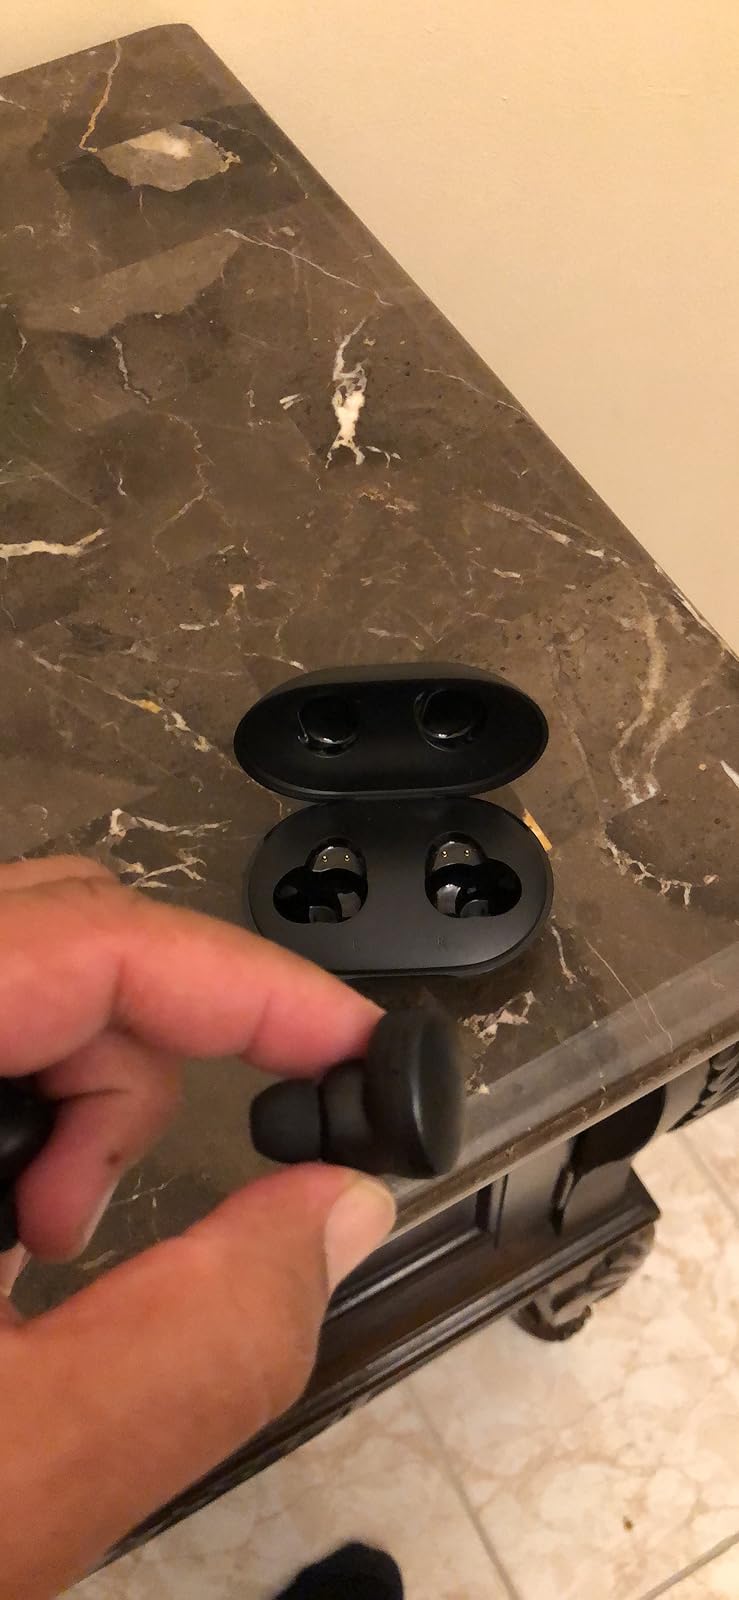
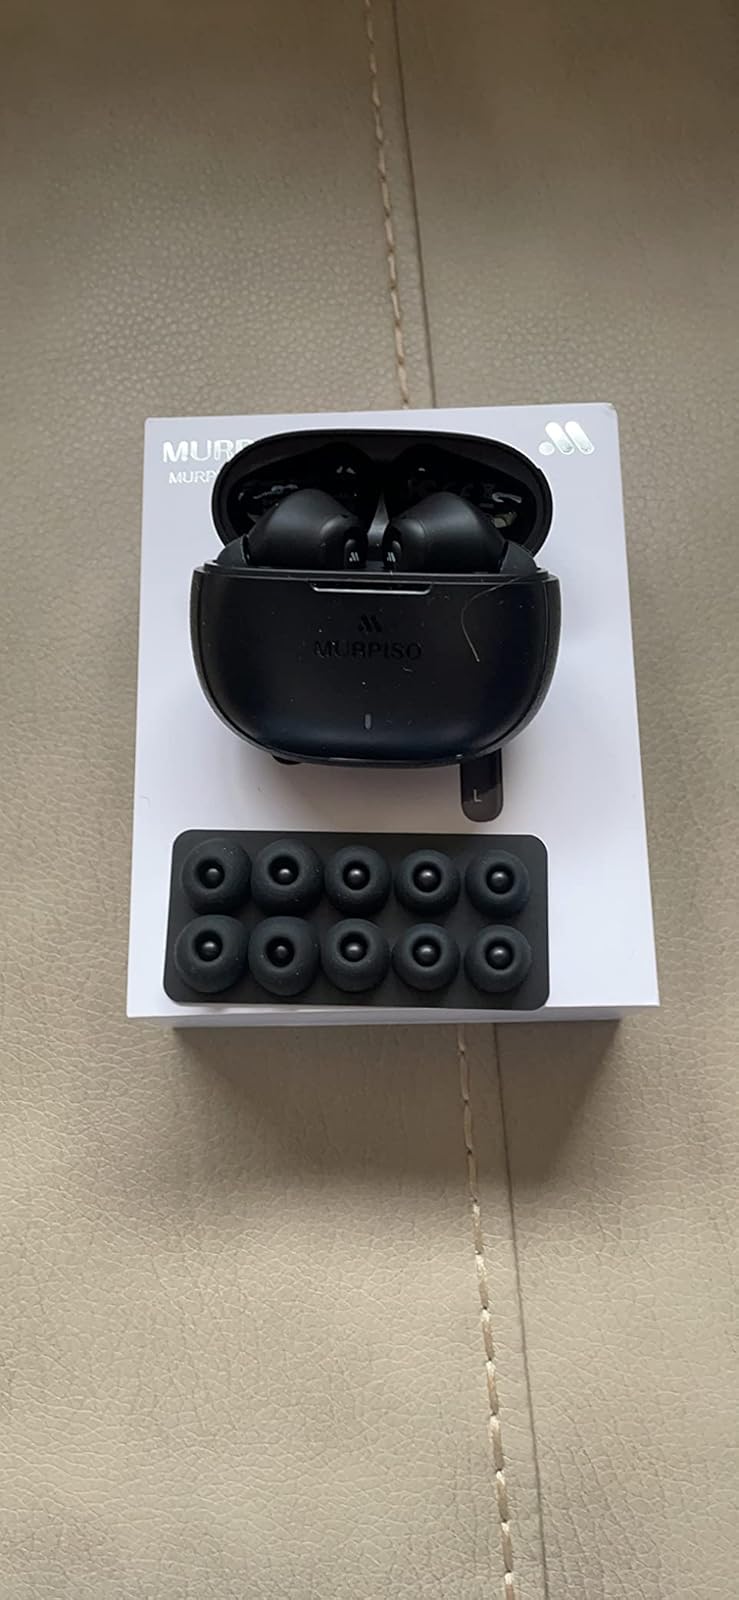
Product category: earbuds
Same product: no